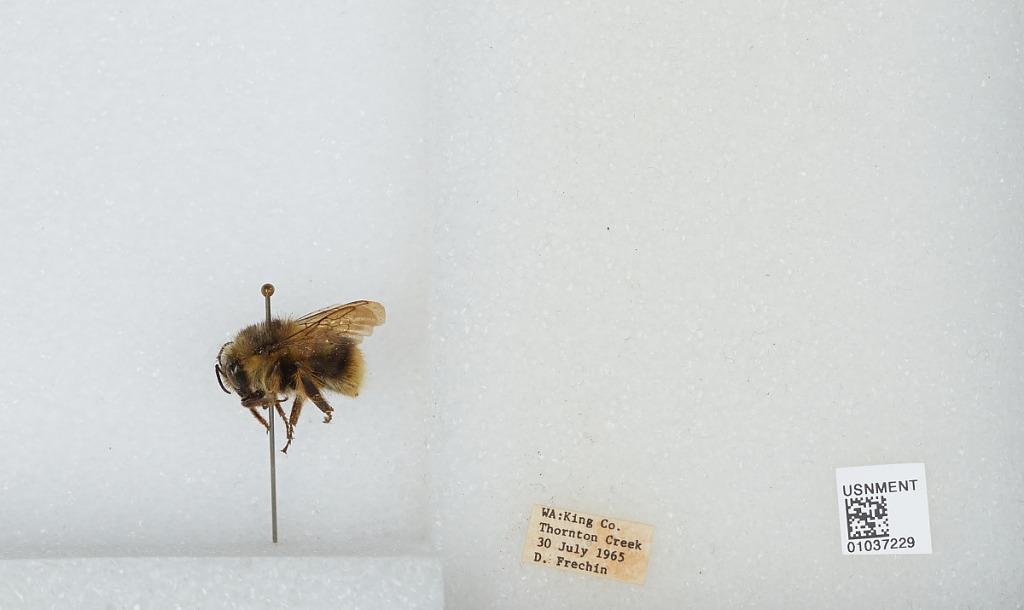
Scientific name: Bombus (Pyrobombus) mixtus Cresson
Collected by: D. Frechin
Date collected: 1965-7-30
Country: United States
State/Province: Washington
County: King
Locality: Thornton Creek
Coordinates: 47.7031, -122.309